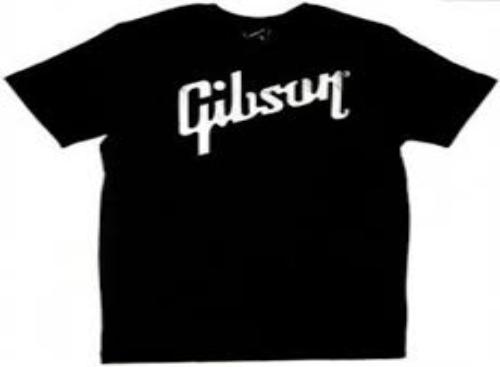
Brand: Gibson
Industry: Clothes